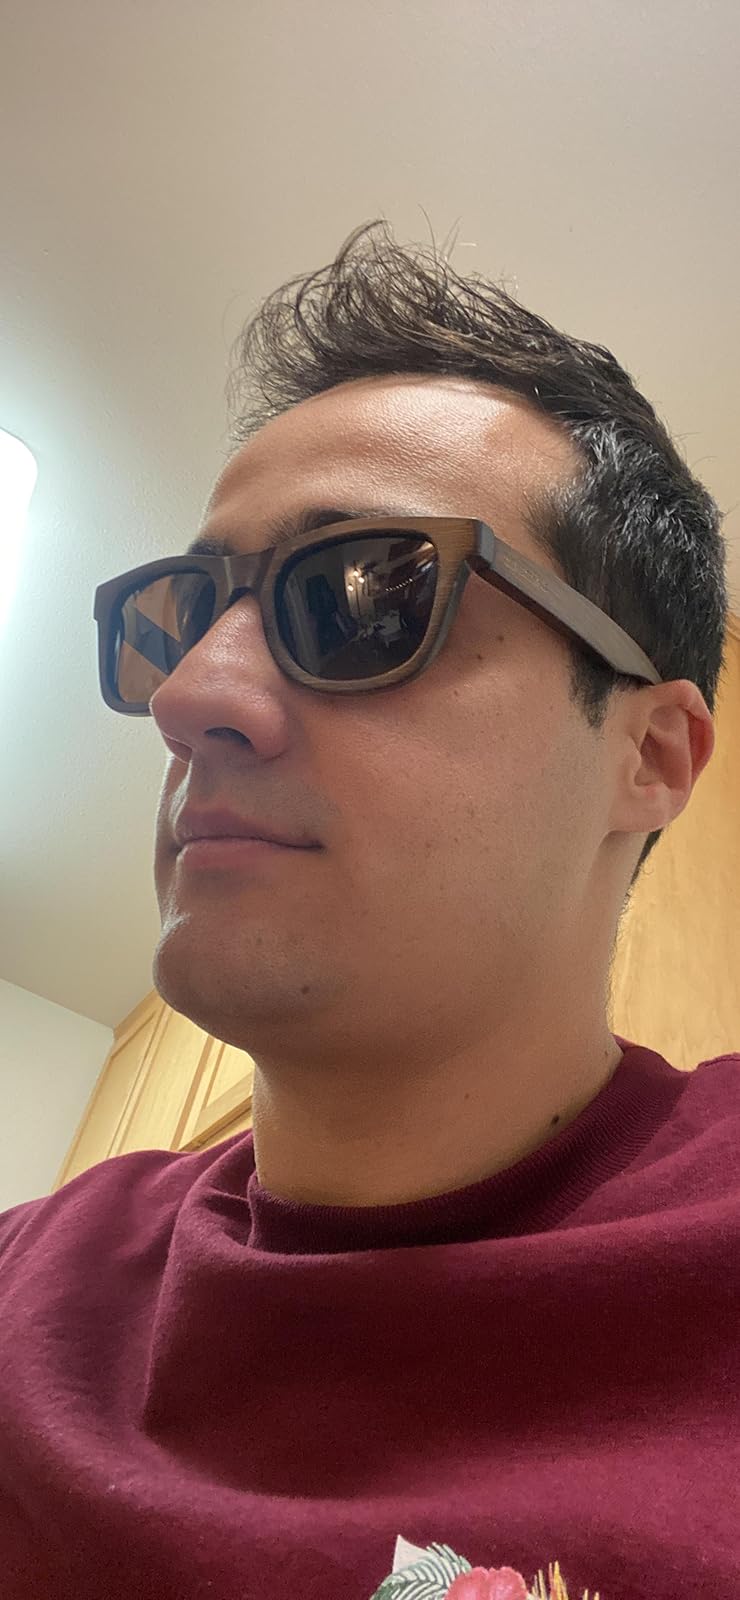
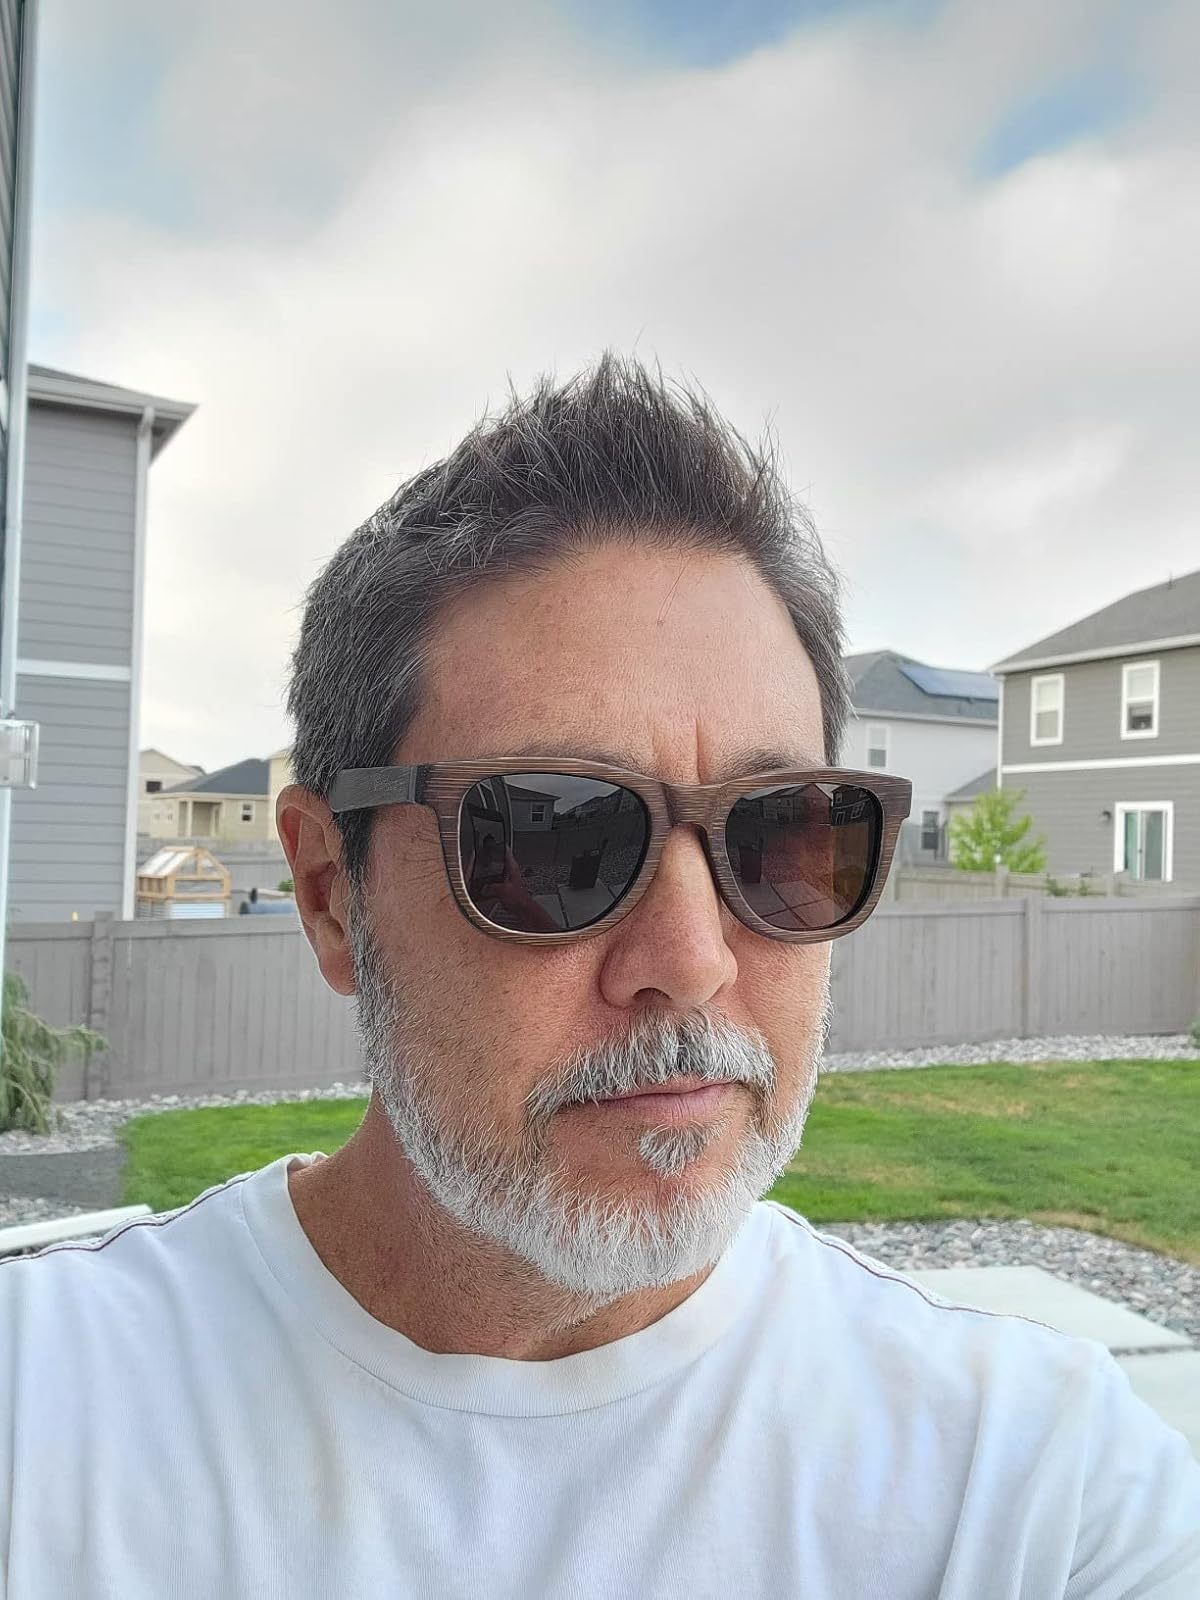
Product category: accessories_sunglasses
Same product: yes